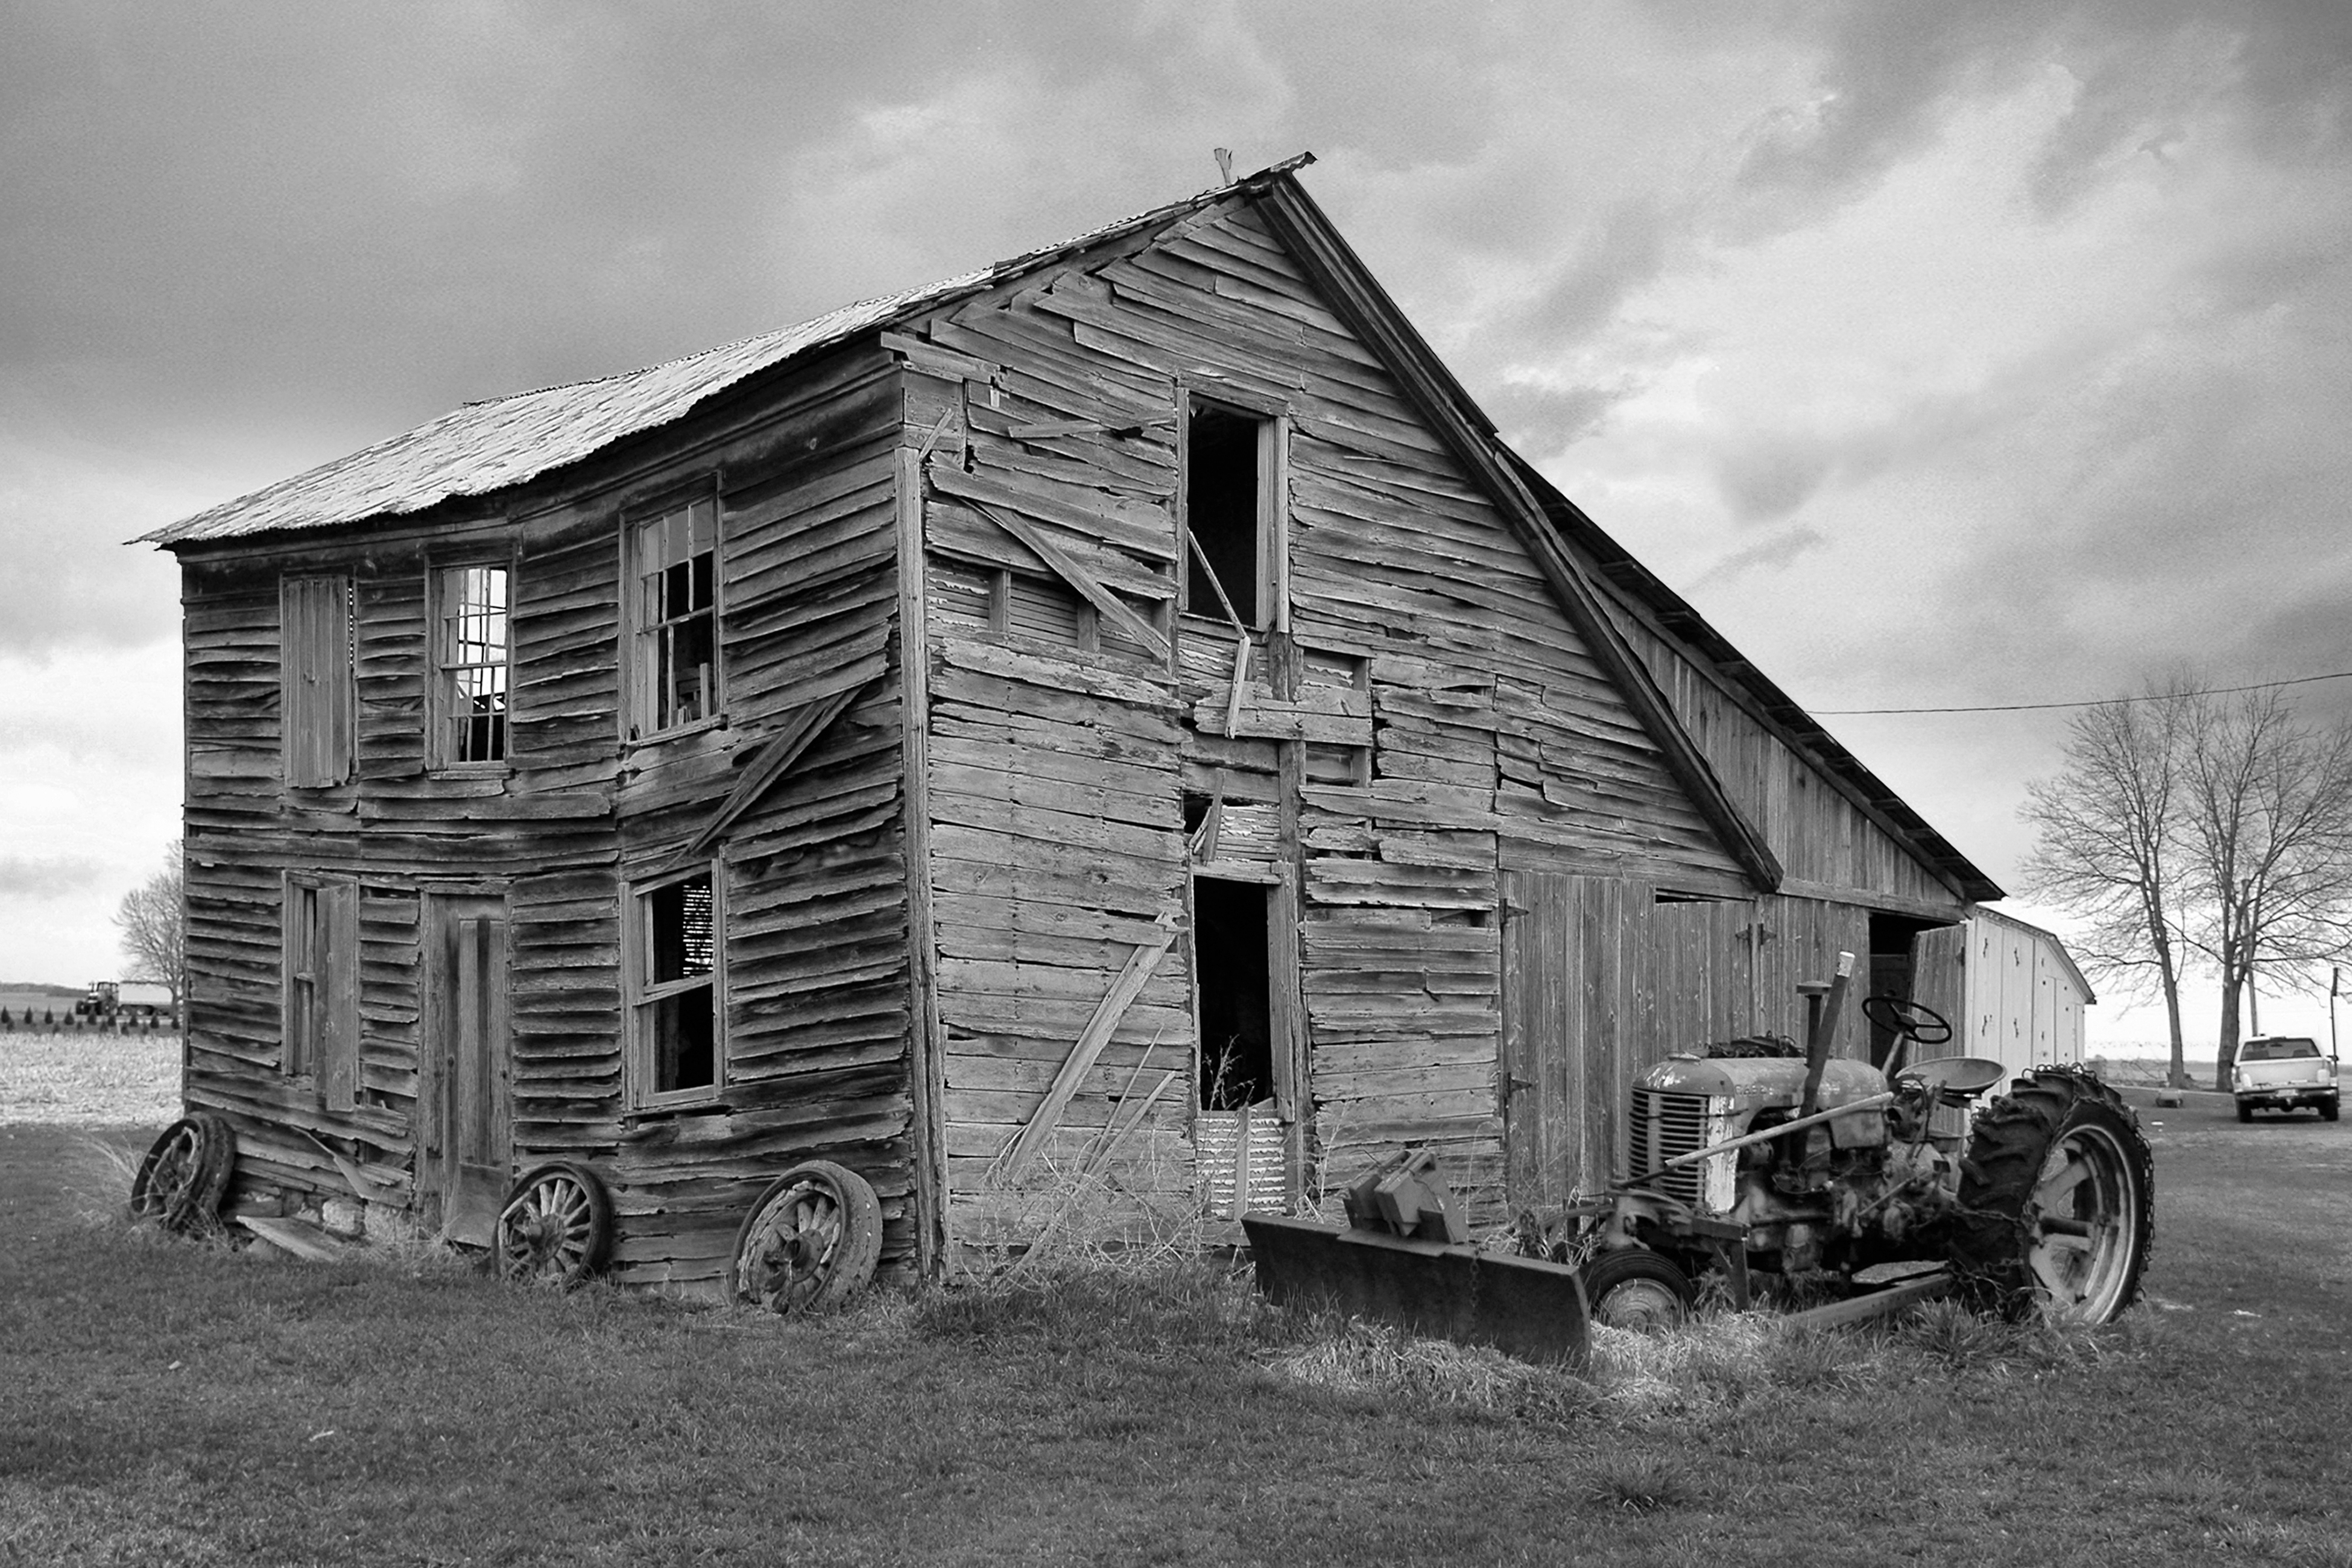
landscape, grass, motor vehicle, shack, barn, house, building, rural area, farm, shed, home, vehicle, farmhouse, log cabin